Reynolds Museum

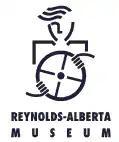
Former logo

The museum's initial collection originated from the private collections of Stan Reynolds; who acquired a large number of agricultural machines, airplanes, and automobiles through trade-ins he would accept at a car dealership he operated. By 1955, Reynolds had acquired enough vehicles to open a "private museum" to exhibit his collection. Desires to have his collection permanently displayed in a public museum led Reynolds to discuss the possibility of donating the collection to the provincial government in 1974; which eventually resulted in him donating 850 artifacts to the government of Alberta between 1981 and 1986. The donation represented the largest of its kind in Canadian history.